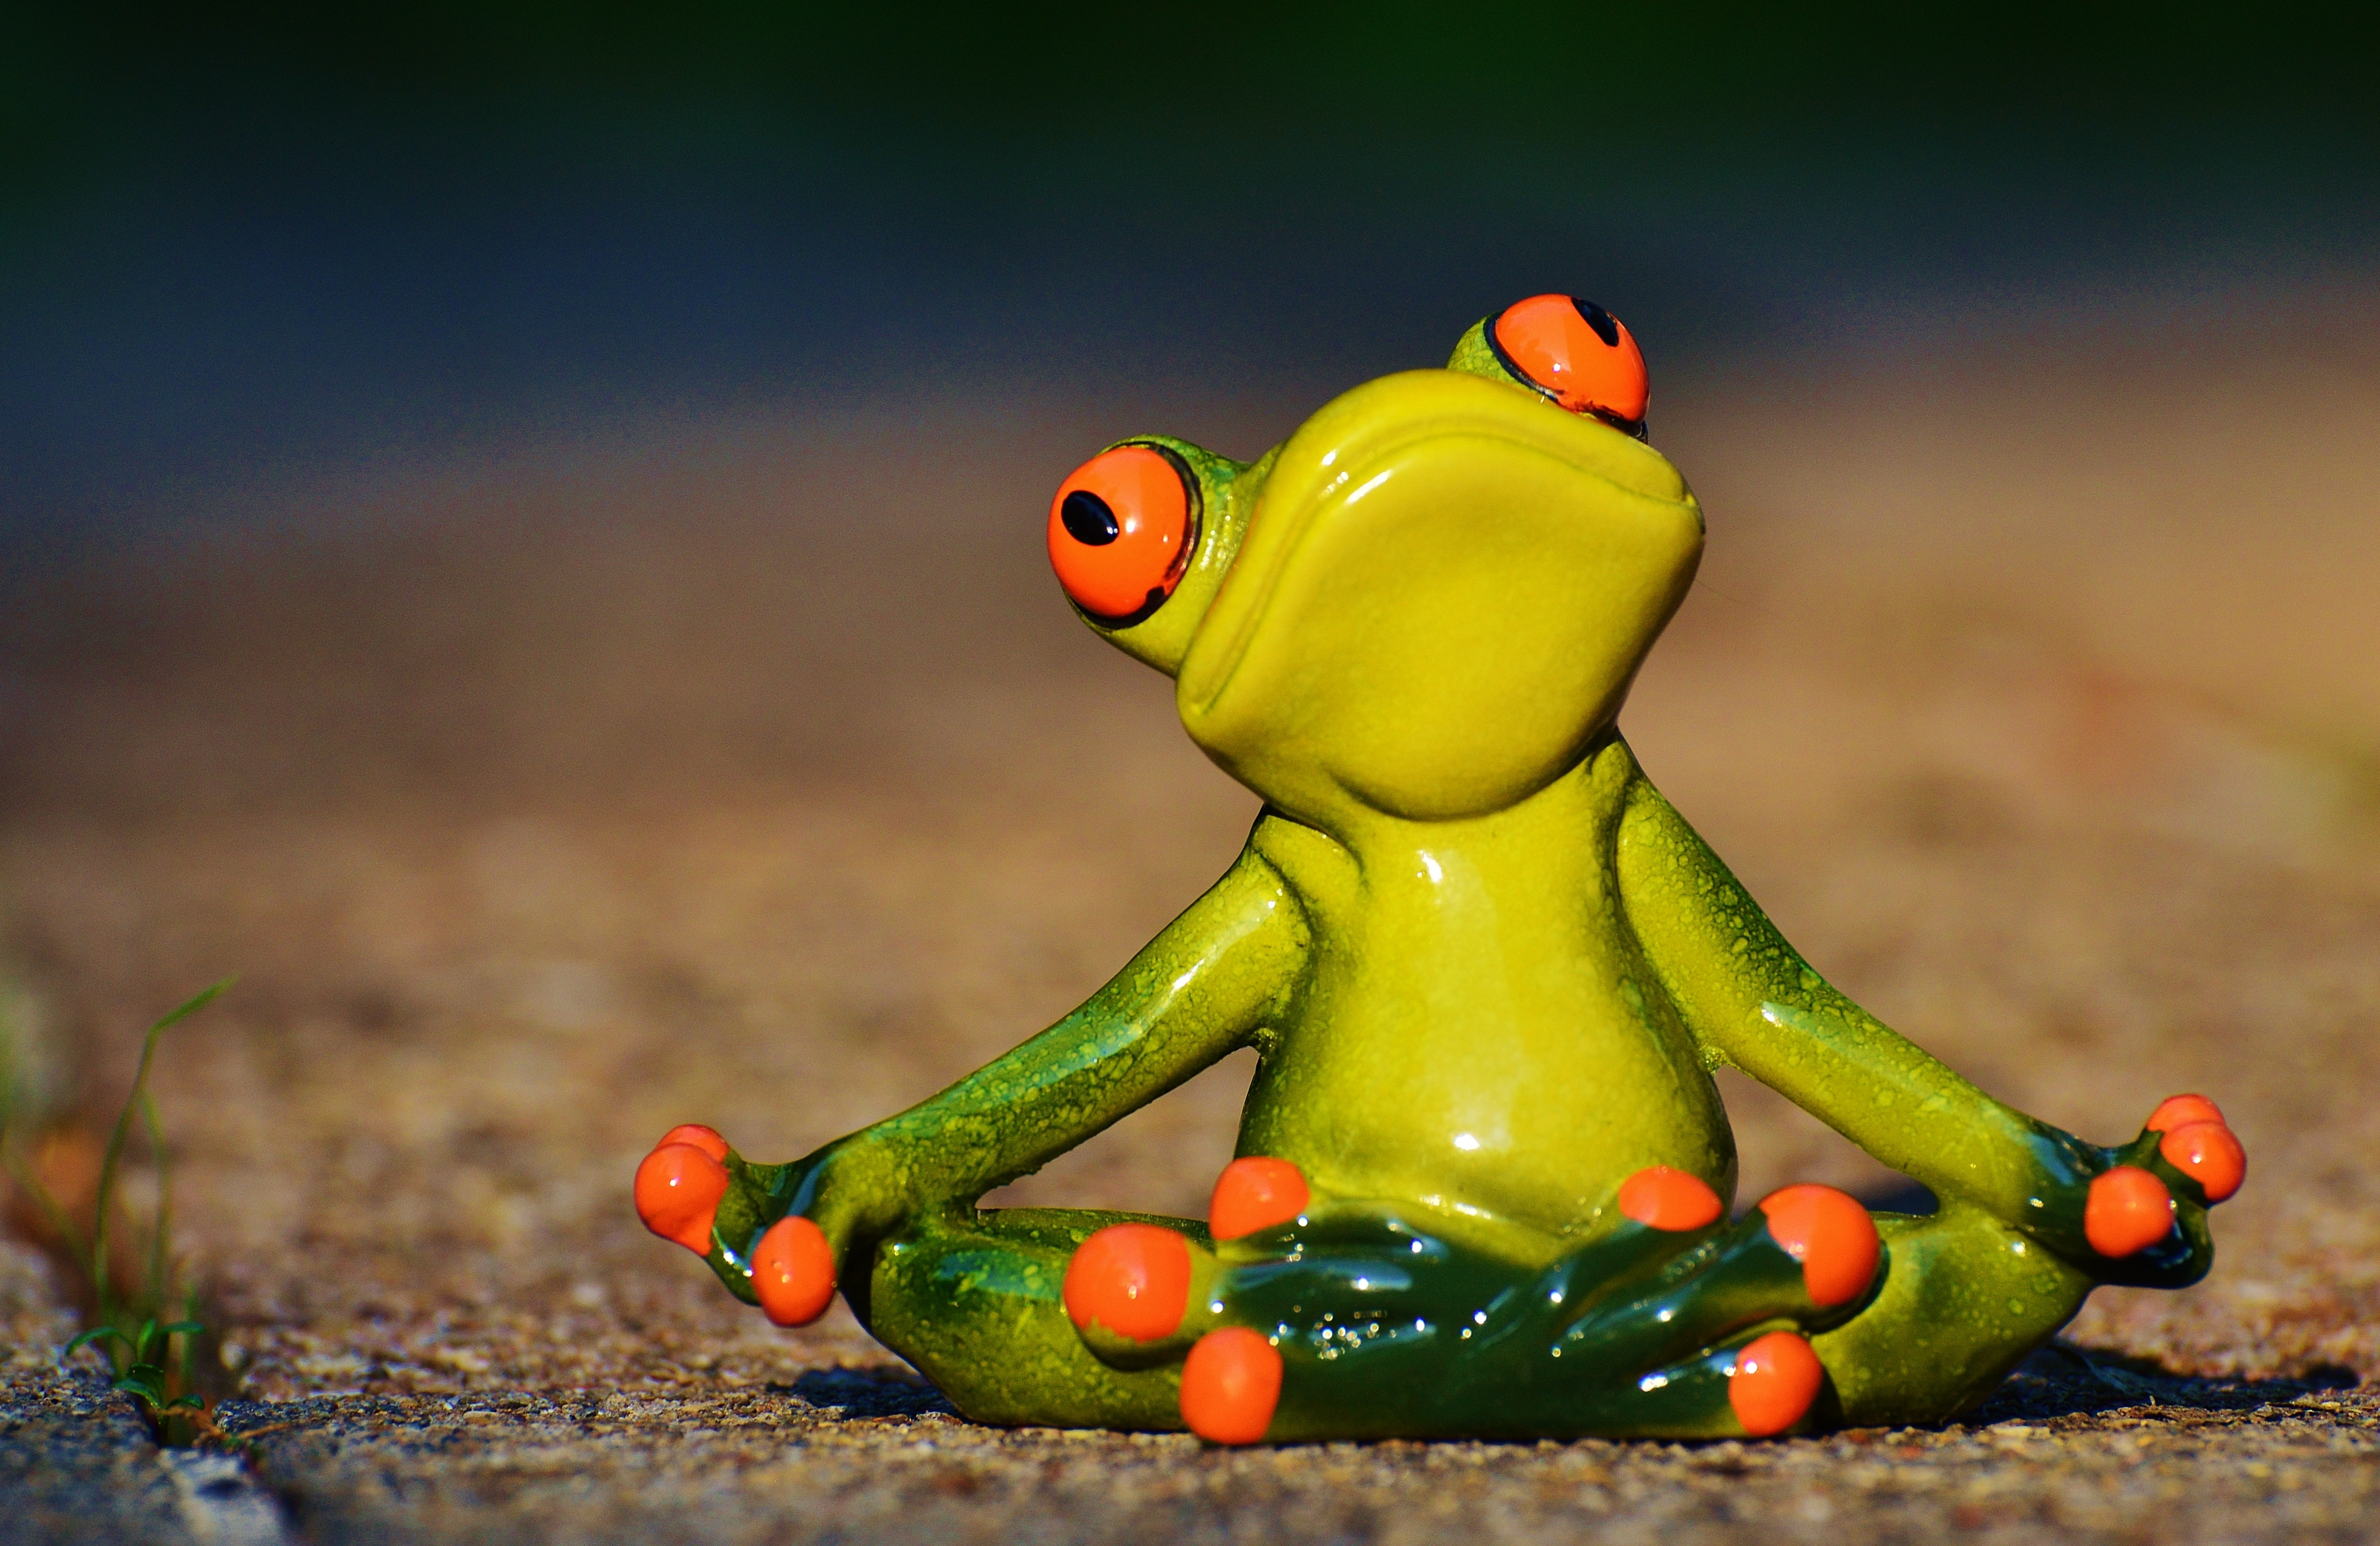
animal, green, rest, frog, amphibian, yellow, fauna, tree frog, relaxation, figure, yoga, vertebrate, funny, relaxed, macro photography, ranidae